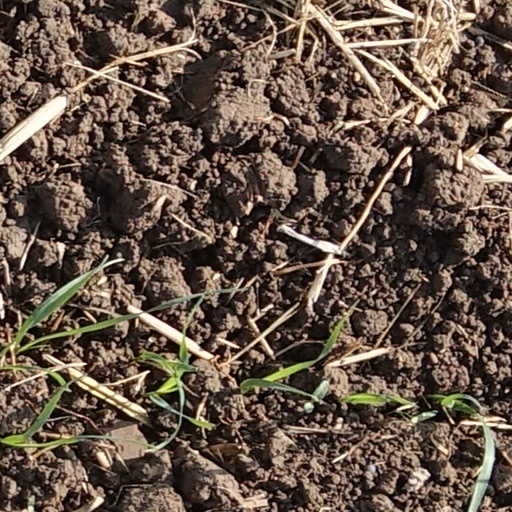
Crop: wheat